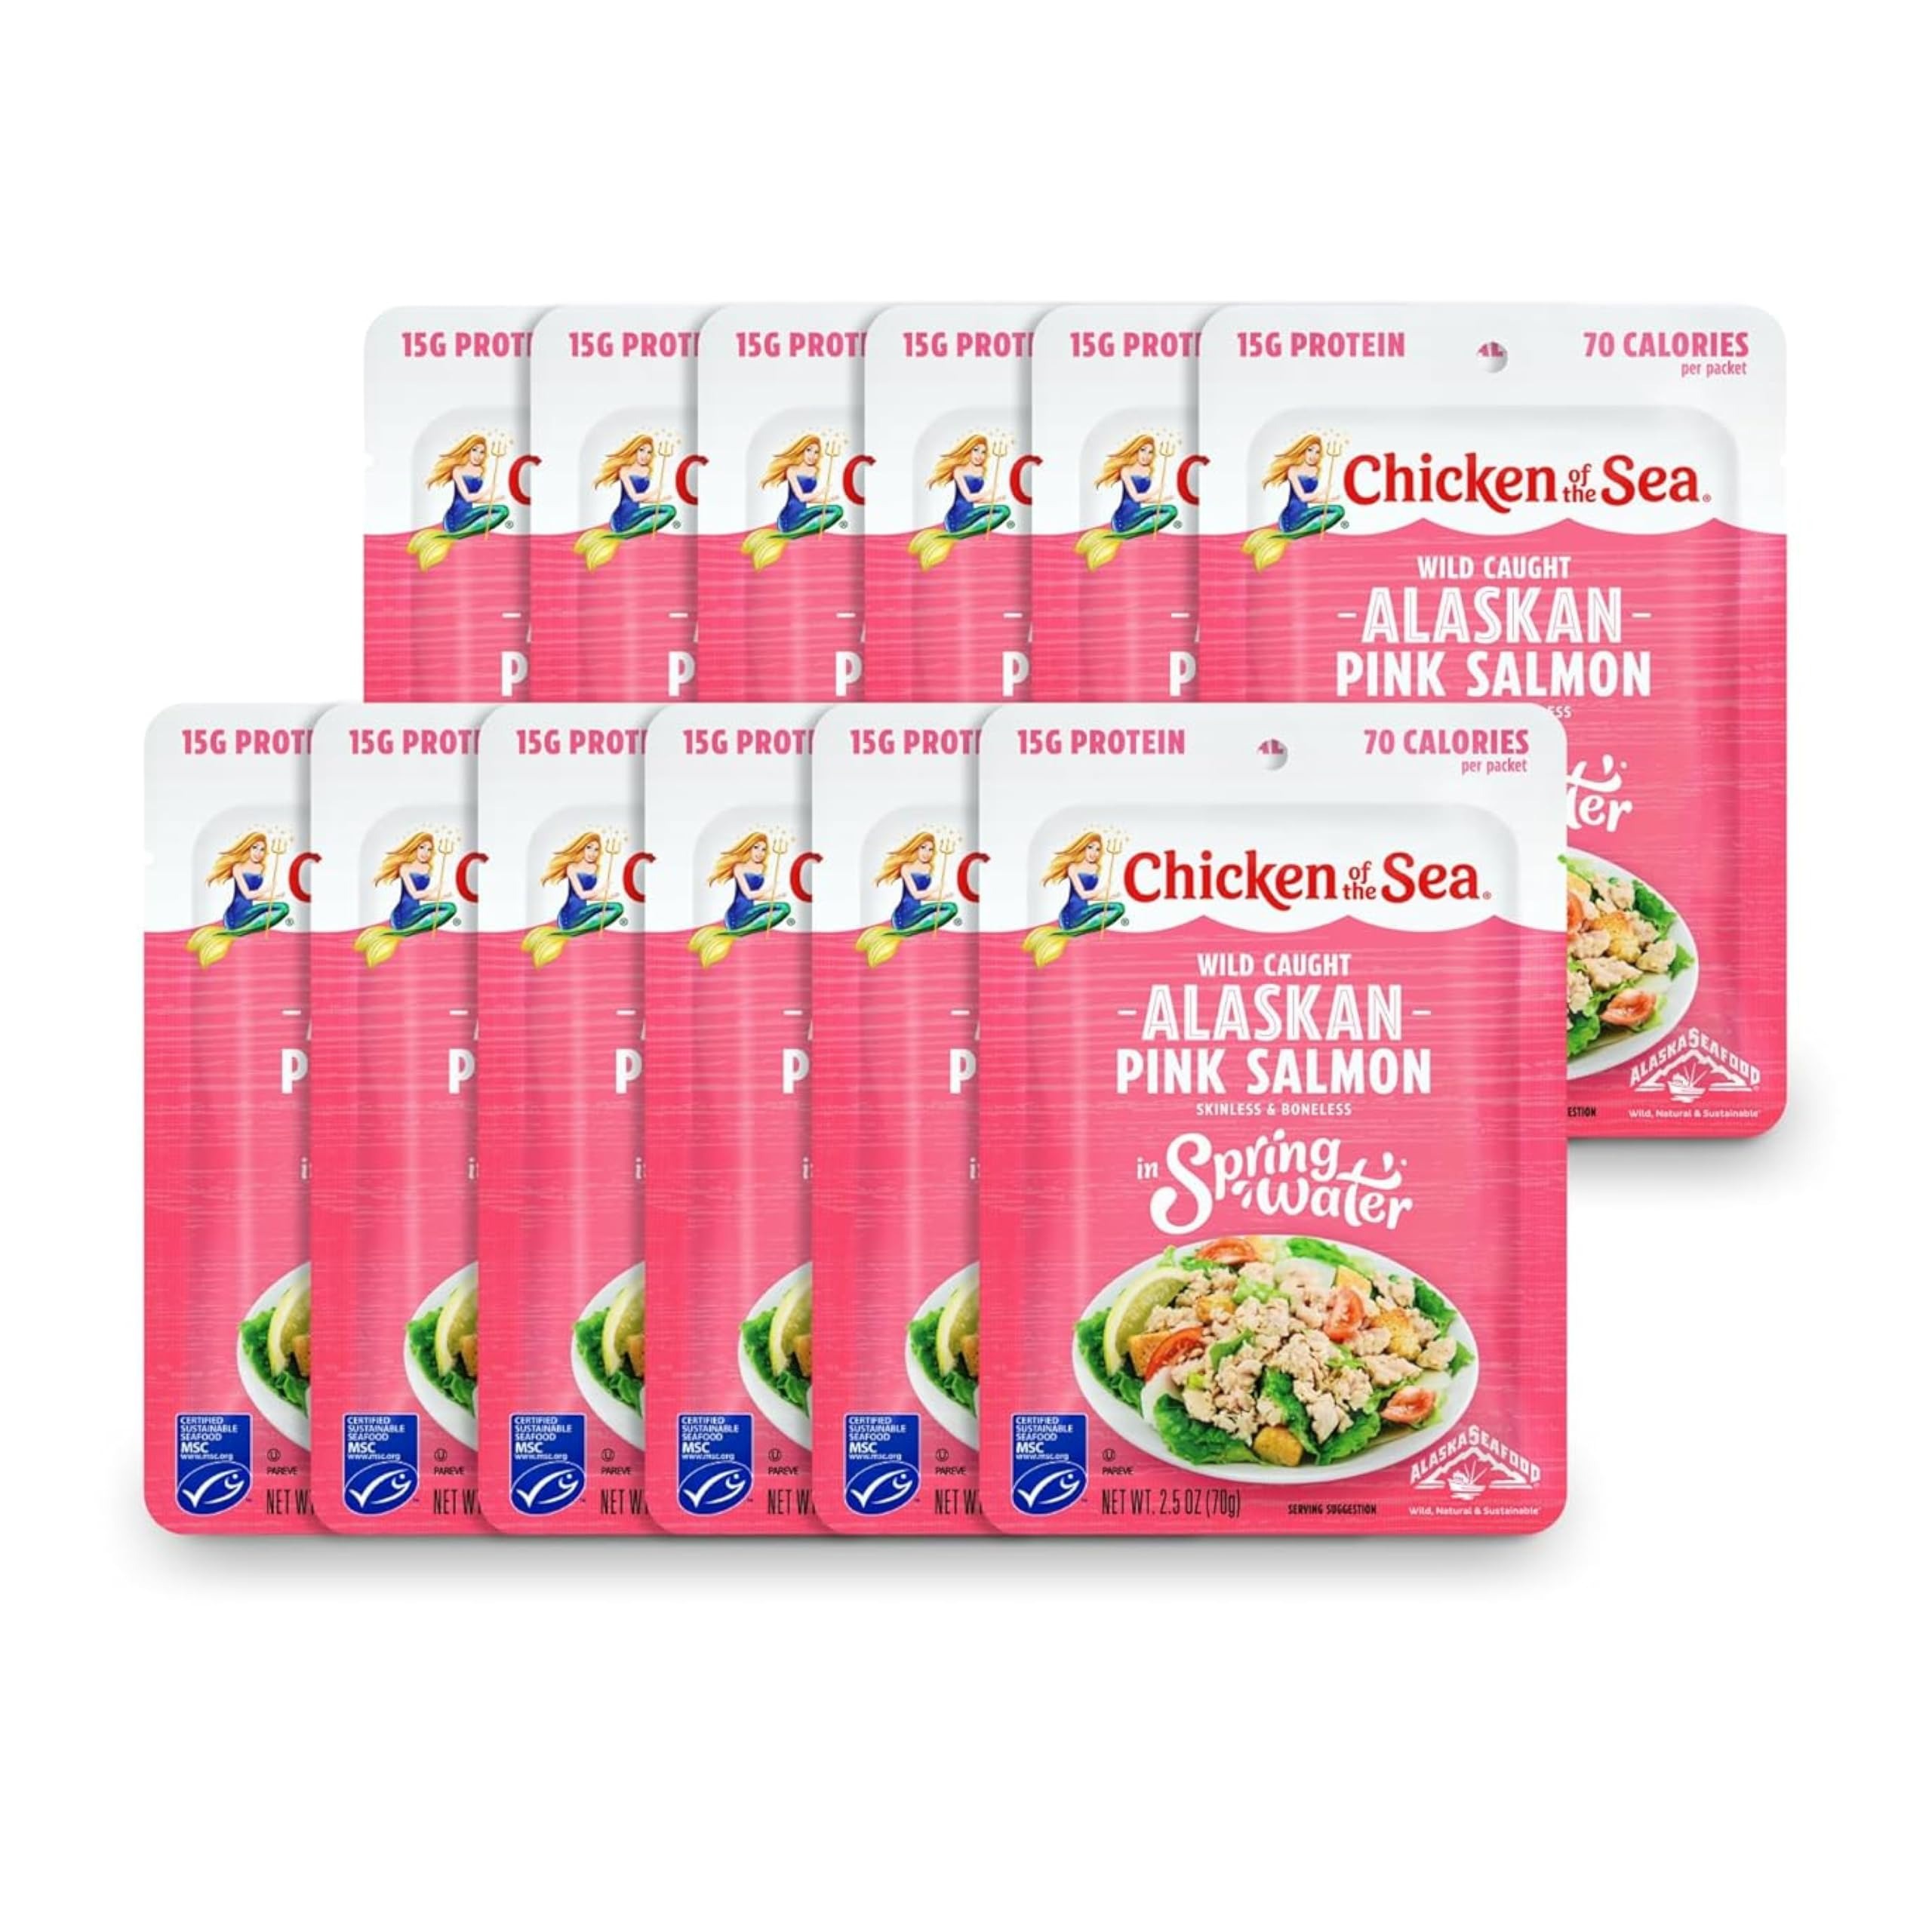
Item Name: Chicken of the Sea Alaskan Pink Salmon in Spring Water, 2.5 Ounce Packets (Box of 12), Wild Caught, Skinless & Boneless
Bullet Point 1: DELICIOUS, WILD CAUGHT SALMON: Our wild caught pink salmon packets contain high quality cuts of boneless, skinless wild salmon. Perfectly seasoned with a hint of salt and packed in spring water, our pink salmon uses only simple ingredients. It’s also gluten-free and contains no preservatives.
Bullet Point 2: CONVENIENT, READY-TO-EAT PACKETS: Our convenient salmon packets don’t require draining, so you can just tear them open and go. Take them with you in your backpack or gym bag for a delicious, nutritious snack or lunch.
Bullet Point 3: HIGHLY NUTRITIOUS: Wild caught salmon is rich in a wide range of essential nutrients, including protein and vitamin D, plus heart-healthy omega-3s. Each packet of Chicken of the Sea Pink Salmon contains 15 grams of protein, 1 gram of total fat, and 0 carbs—ideal for keto, paleo, and Mediterranean diets, or any active lifestyle.
Bullet Point 4: RESPONSIBLY SOURCED SEAFOOD: Chicken of the Sea salmon is wild caught, Marine Steward Council (MSC) certified, and responsibly sourced. We’re leaders in sustainability efforts to ensure that we are responsible stewards of our seas now and for future generations.
Bullet Point 5: BULK 12-PACK: Stock up on salmon and save! Our convenient, single-serve pouches are easy to store and ready whenever you need them—perfect for satisfying snacks, quick pantry dinners, and your favorite recipes.
Value: 30.0
Unit: Ounce

Price: 1.79